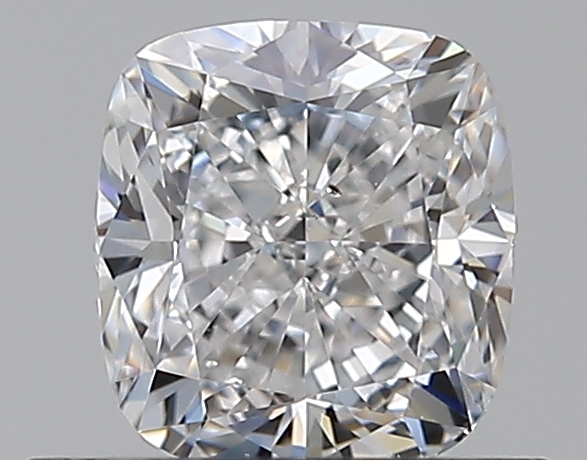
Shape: cushion
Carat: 0.7
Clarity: VS2
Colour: E
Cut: VG
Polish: EX
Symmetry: VG
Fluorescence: F
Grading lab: GIA
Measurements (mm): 5.03 x 4.7 x 3.37